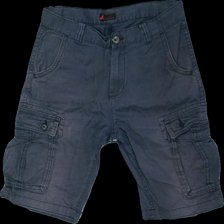
View: front
Type: Shorts
Category: Men
Brand: Dressman
Colors: Blue
Material: 100% cotton
Cut: Regular
Size: M
Season: Summer
Stains: Major
Damage location: middle left
Damage 2 location: bottom center
Damage 3 location: top right
Price range: <50
Recommended usage: Export
Description: blå shorts, solblekta/missfärgade över hela
Comment: solblekta/missfärgade